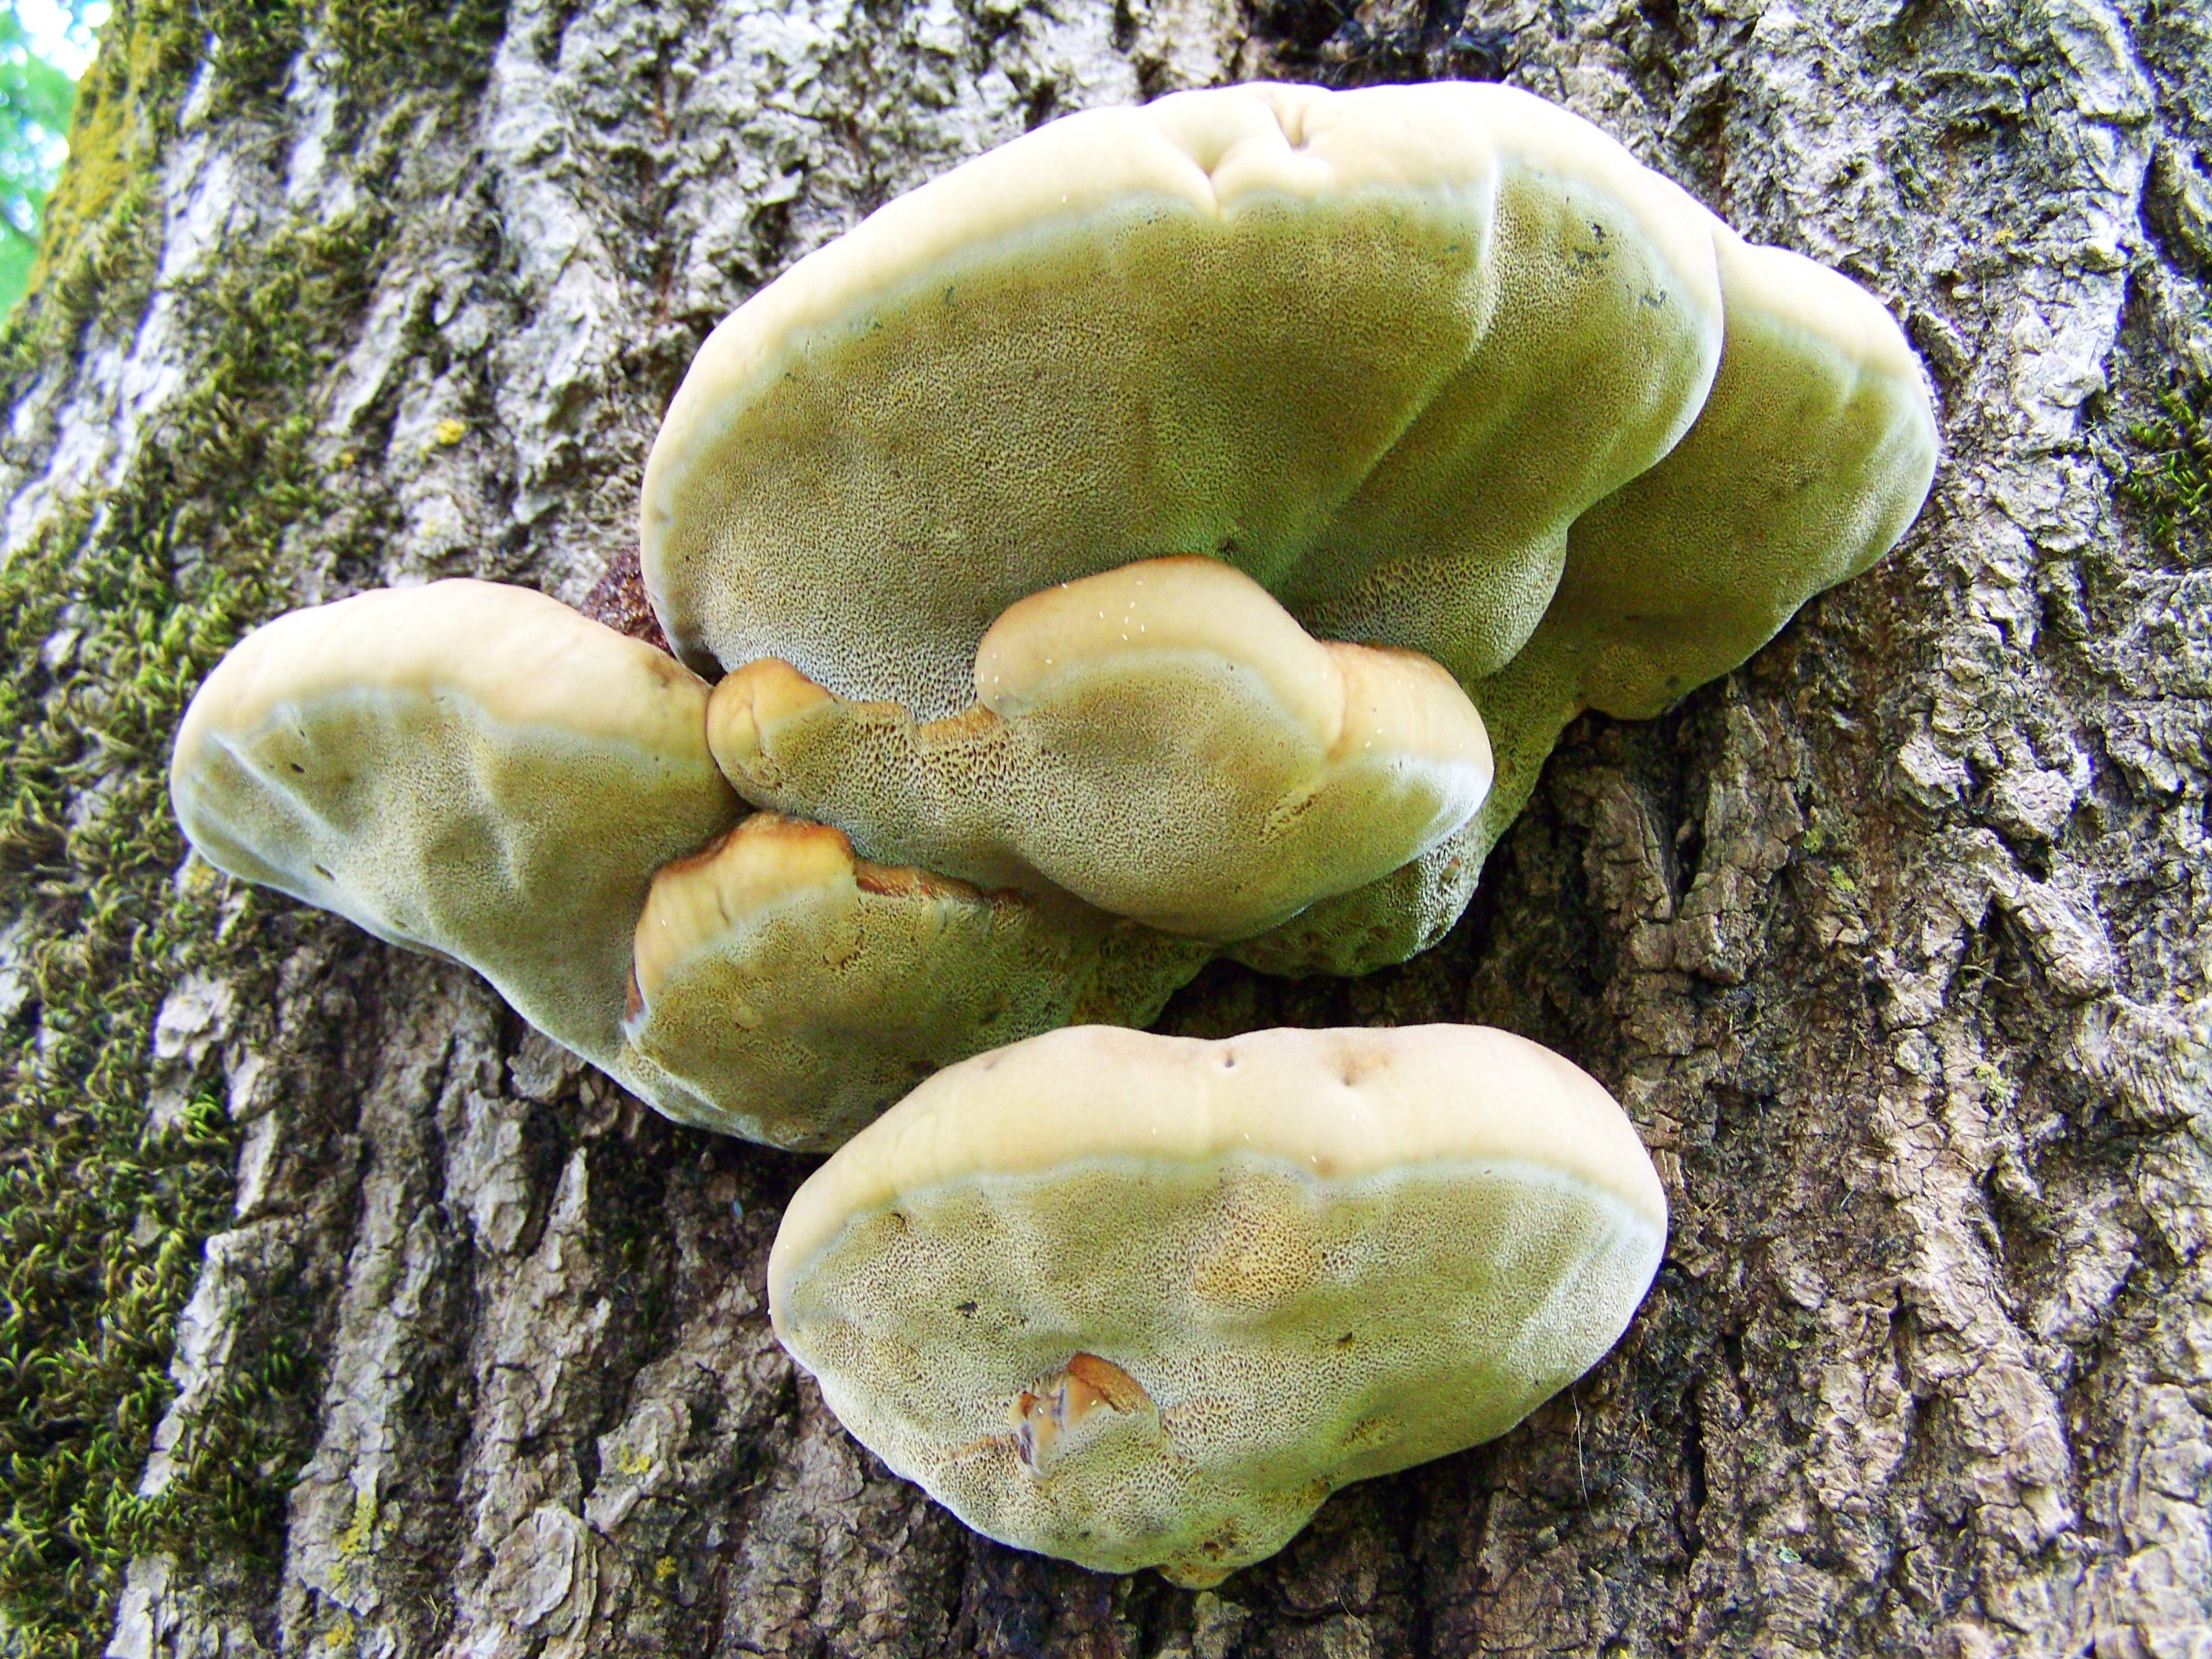
tree, nature, flower, log, green, botany, mushroom, flora, fauna, fungus, woodland, bolete, auriculariales, agaricus, macro photography, oyster mushroom, tinder fungus, medicinal mushroom, agaricomycetes, agaricaceae, penny bun, pleurotus eryngii, auriculariaceae